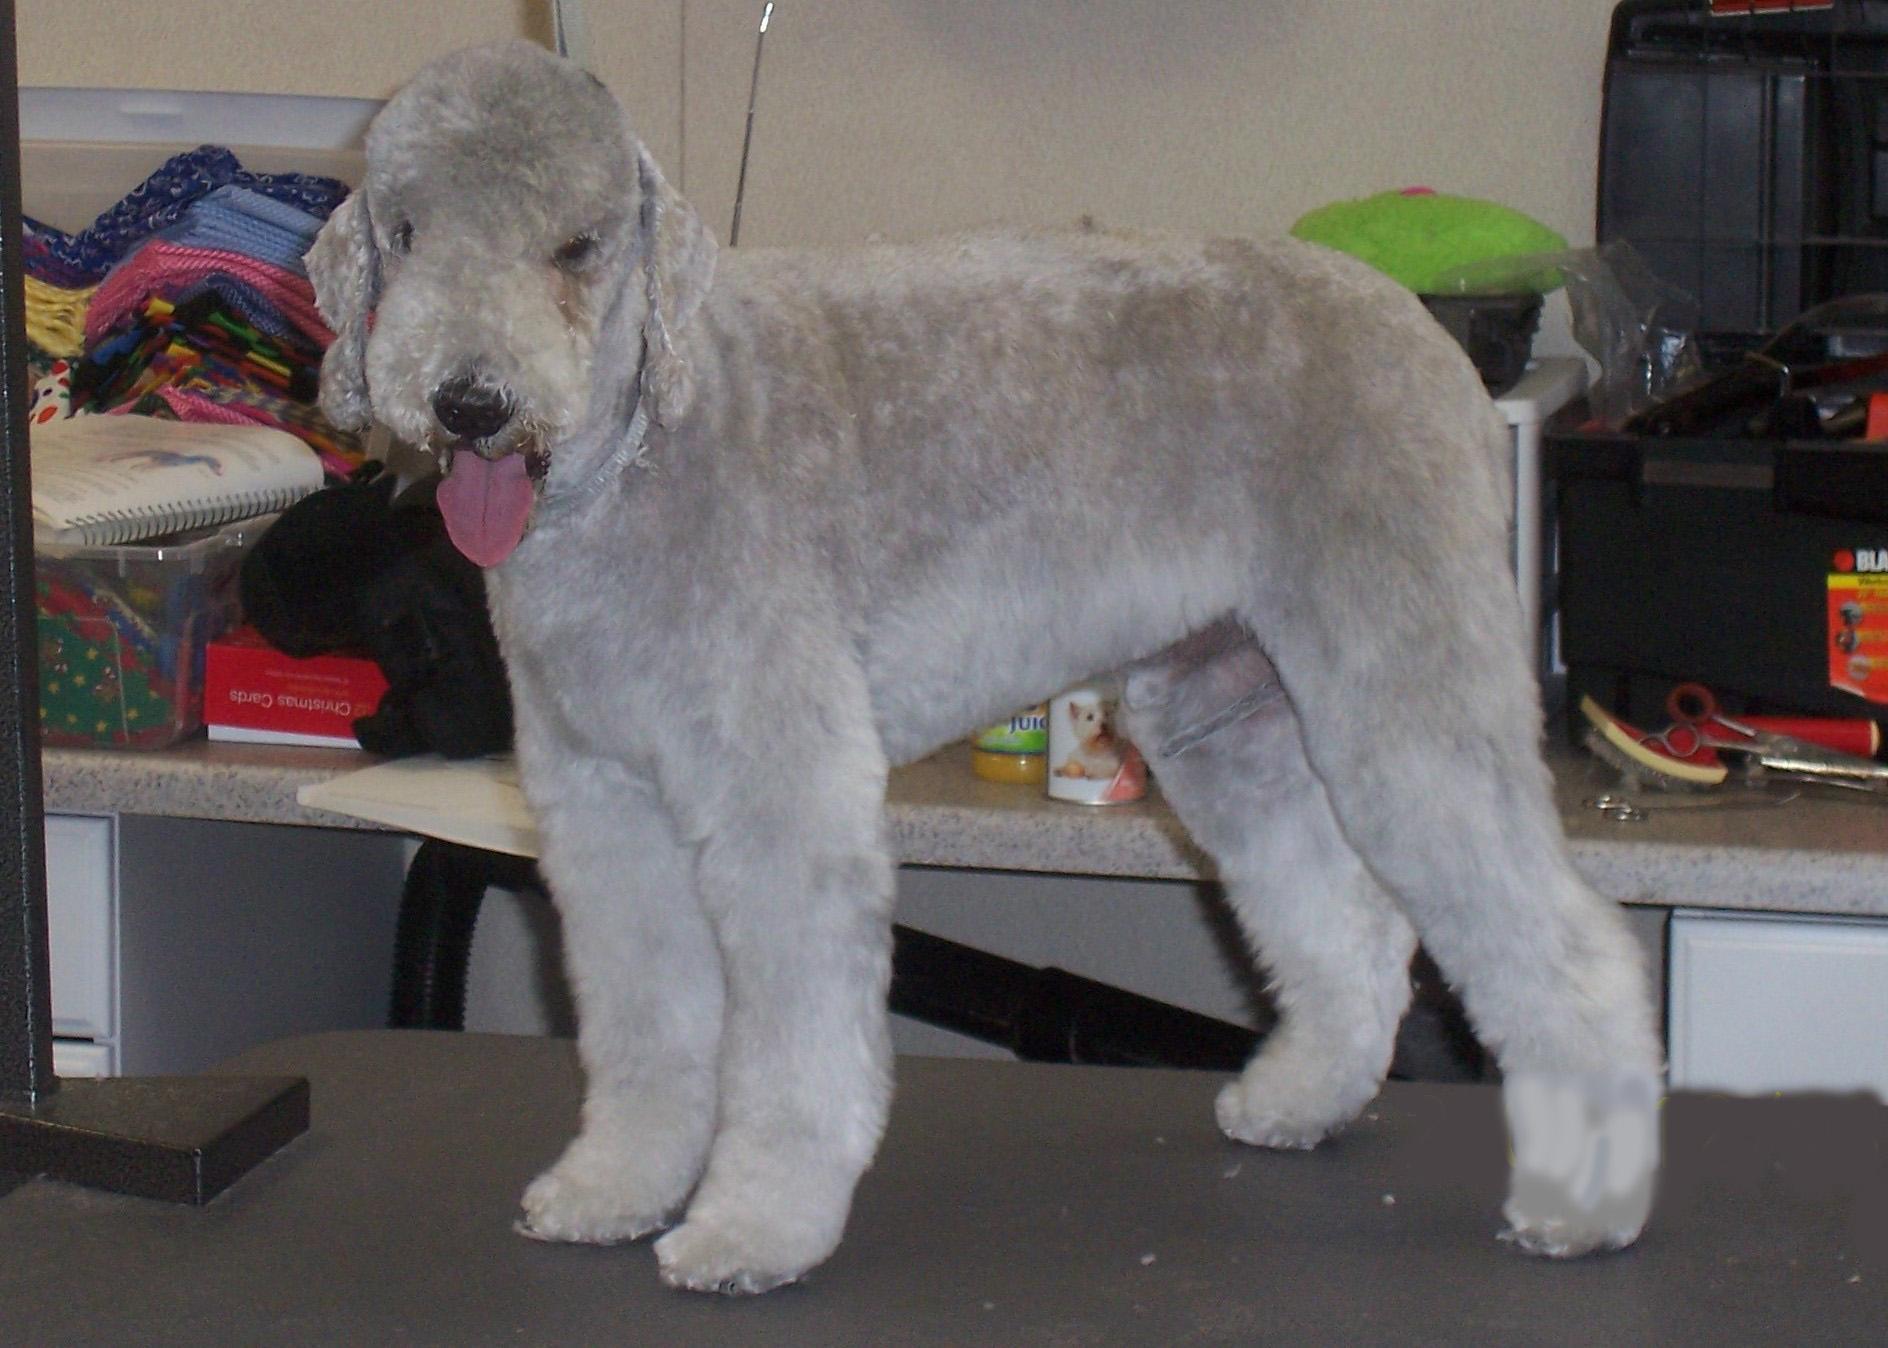
Bedlington_terrier